J. Palmer O'Neil

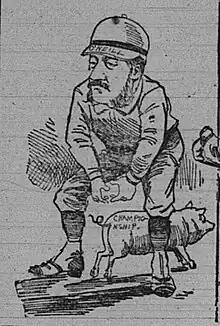
J. Palmer O'Neil as represented in a cartoon from the July 26, 1891 "Pittsburg Press"

James Palmer O'Neil (September 30, 1843 – January 6, 1908) was an American businessman and executive for the Pittsburgh Alleghenys baseball organization.